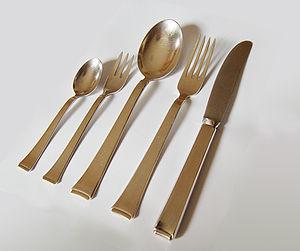
Württembergische Metallwarenfabrik AG, est une société allemande fondée en 1853 à Geislingen an der Steige par Daniel Straub et les frères Schweizer, spécialisée dans l'argenterie et la métallurgie.